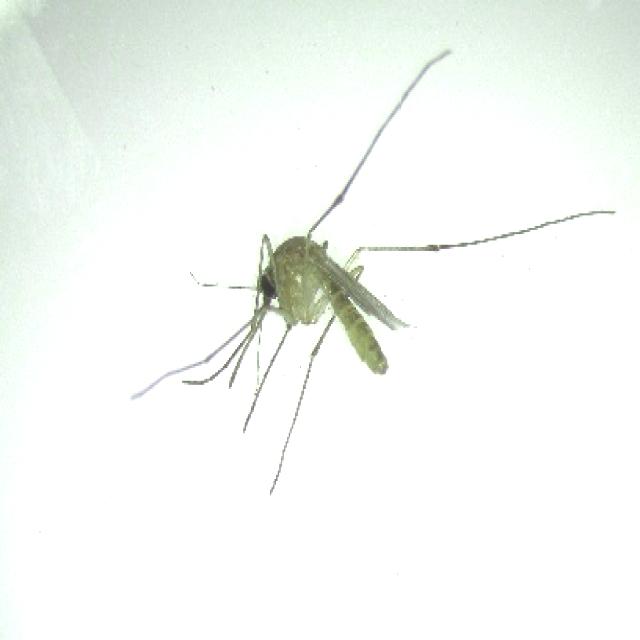
Species: culex_pipiens